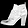
Label: Ankle boot